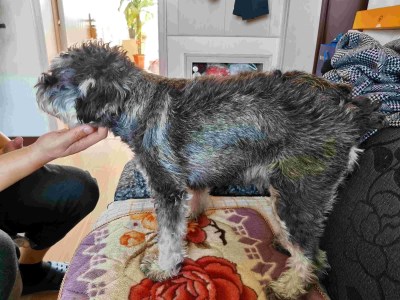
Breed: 2342-n000102-miniature_schnauzer